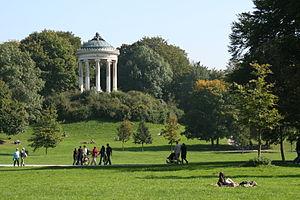
L’Englischer Garten est un grand espace vert de près de 375 hectares situé dans la partie nord-est de Munich, dans le quartier de Schwabing.
Un jardin est un lieu durablement et hypothétiquement aménagé où l'on cultive de façon ordonnée des plantes domestiquées ou sélectionnées. Il est le produit de la technique du jardinage et, comme elle, il remonte au moins à l'Antiquité. Les différentes cultures humaines dans le monde, au fil des époques, ont inventé de nombreux types et styles de jardins. Lieux d'agrément, de repos, de rêverie solitaire ou partagée, les jardins ont aussi été revêtus dès l'Antiquité d'une valeur symbolique. Ils apparaissent dans les mythologies et les religions, et ils ont été fréquemment évoqués dans les arts.